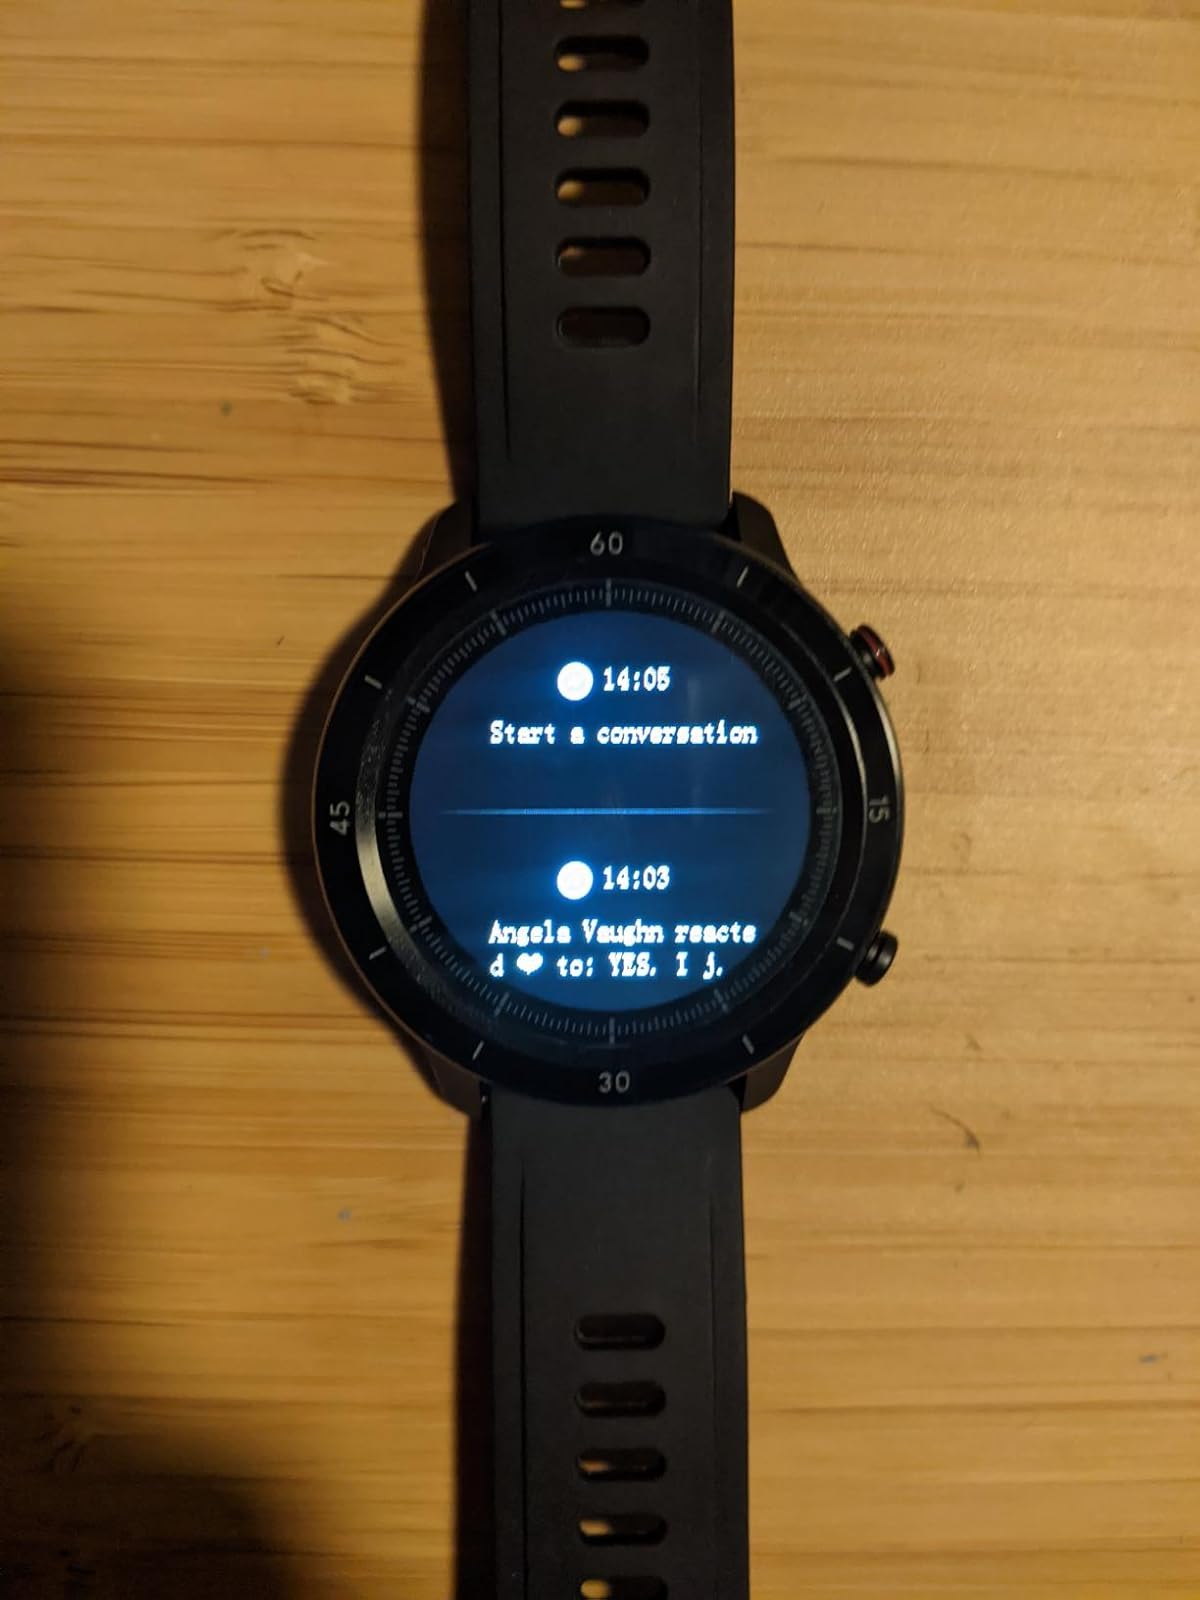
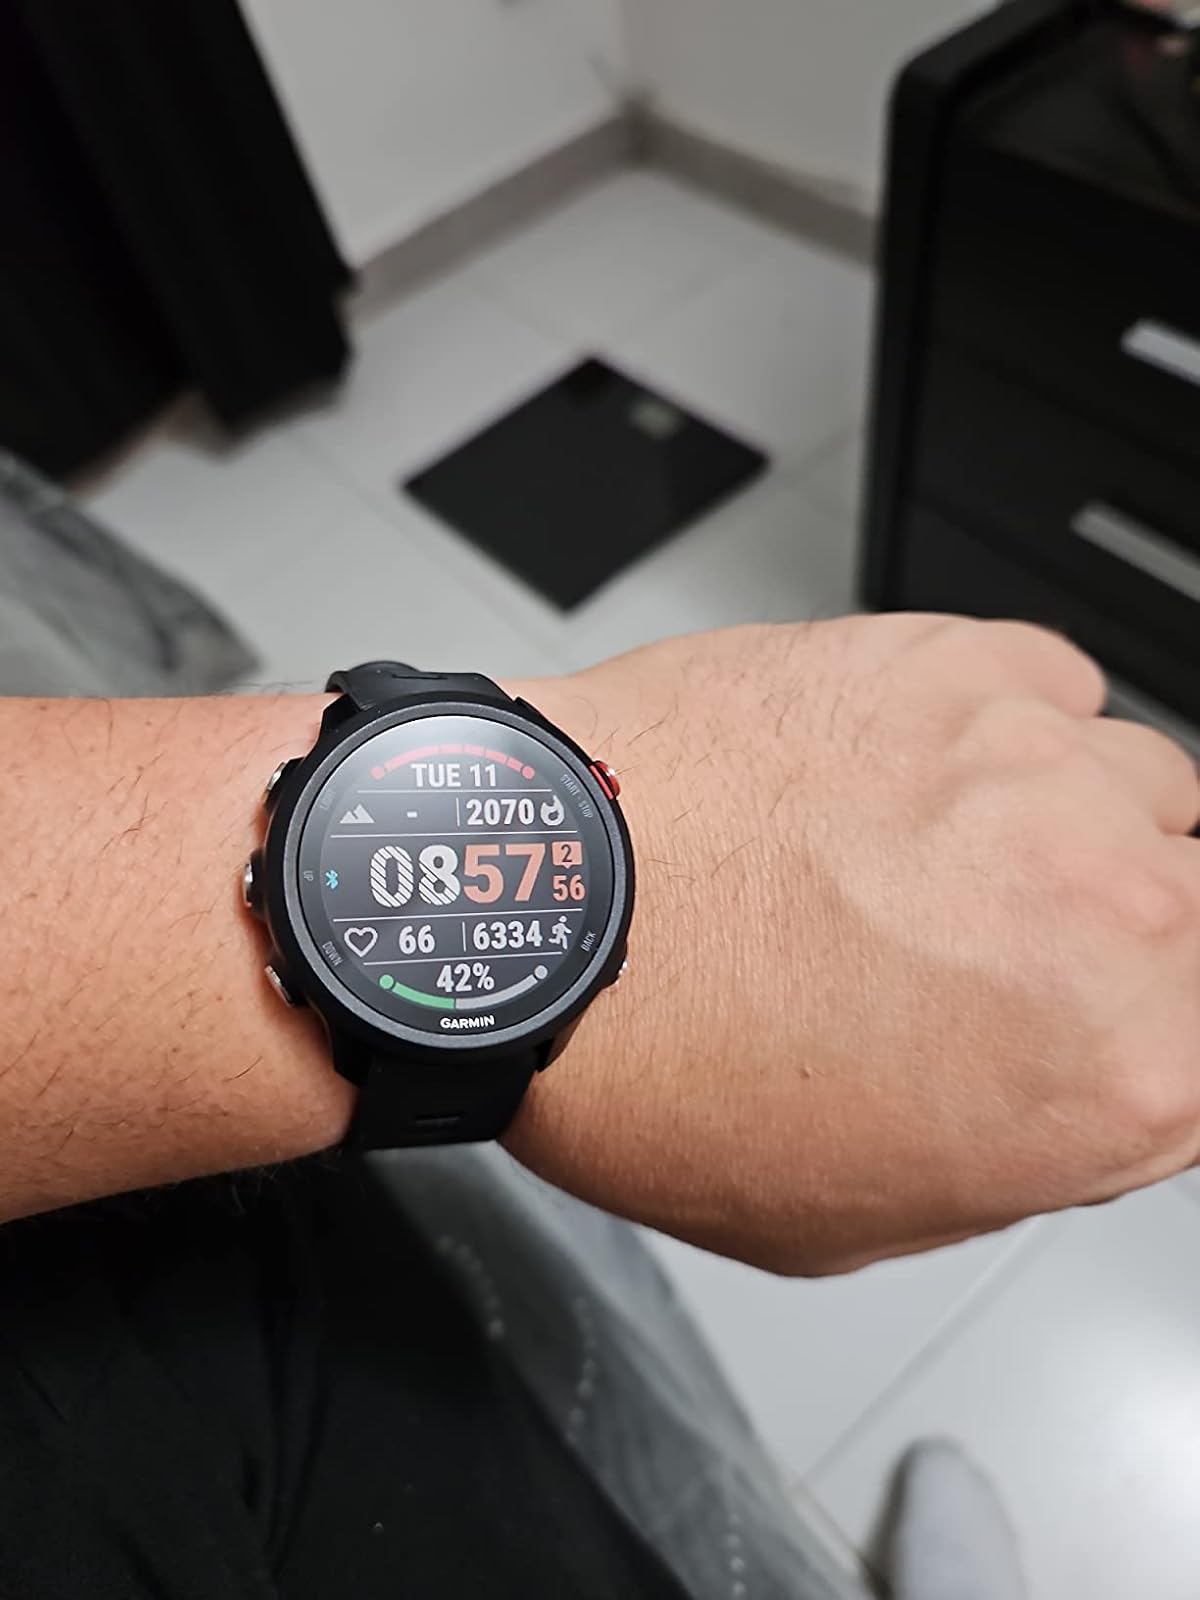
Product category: smartwatch
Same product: no